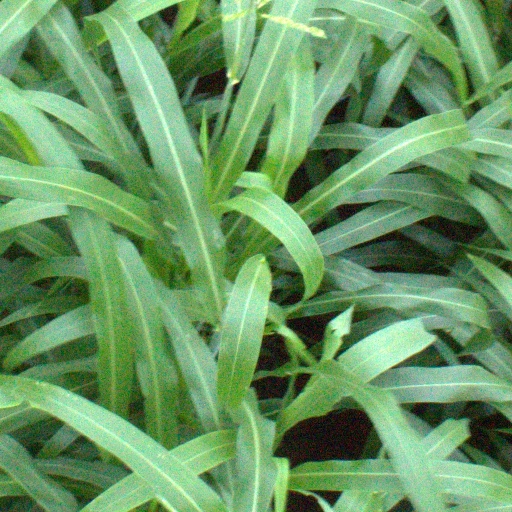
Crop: sorghum